Gender equality

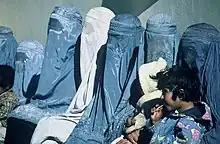
Women in Afghanistan wearing burqas. Some clothes that women are required to wear, by law or custom, can restrict their movements.

UNFPA and UNICEF regard the practice of female genital mutilation as "a manifestation of deeply entrenched gender inequality. It persists for many reasons. In some societies, for example, it is considered a rite of passage. In others, it is seen as a prerequisite for marriage. In some communities – whether Christian, Jewish, Muslim – the practice may even be attributed to religious beliefs."